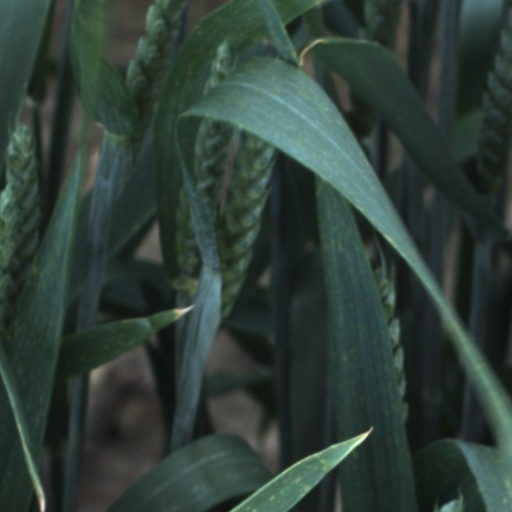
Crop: wheat